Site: brandenburg
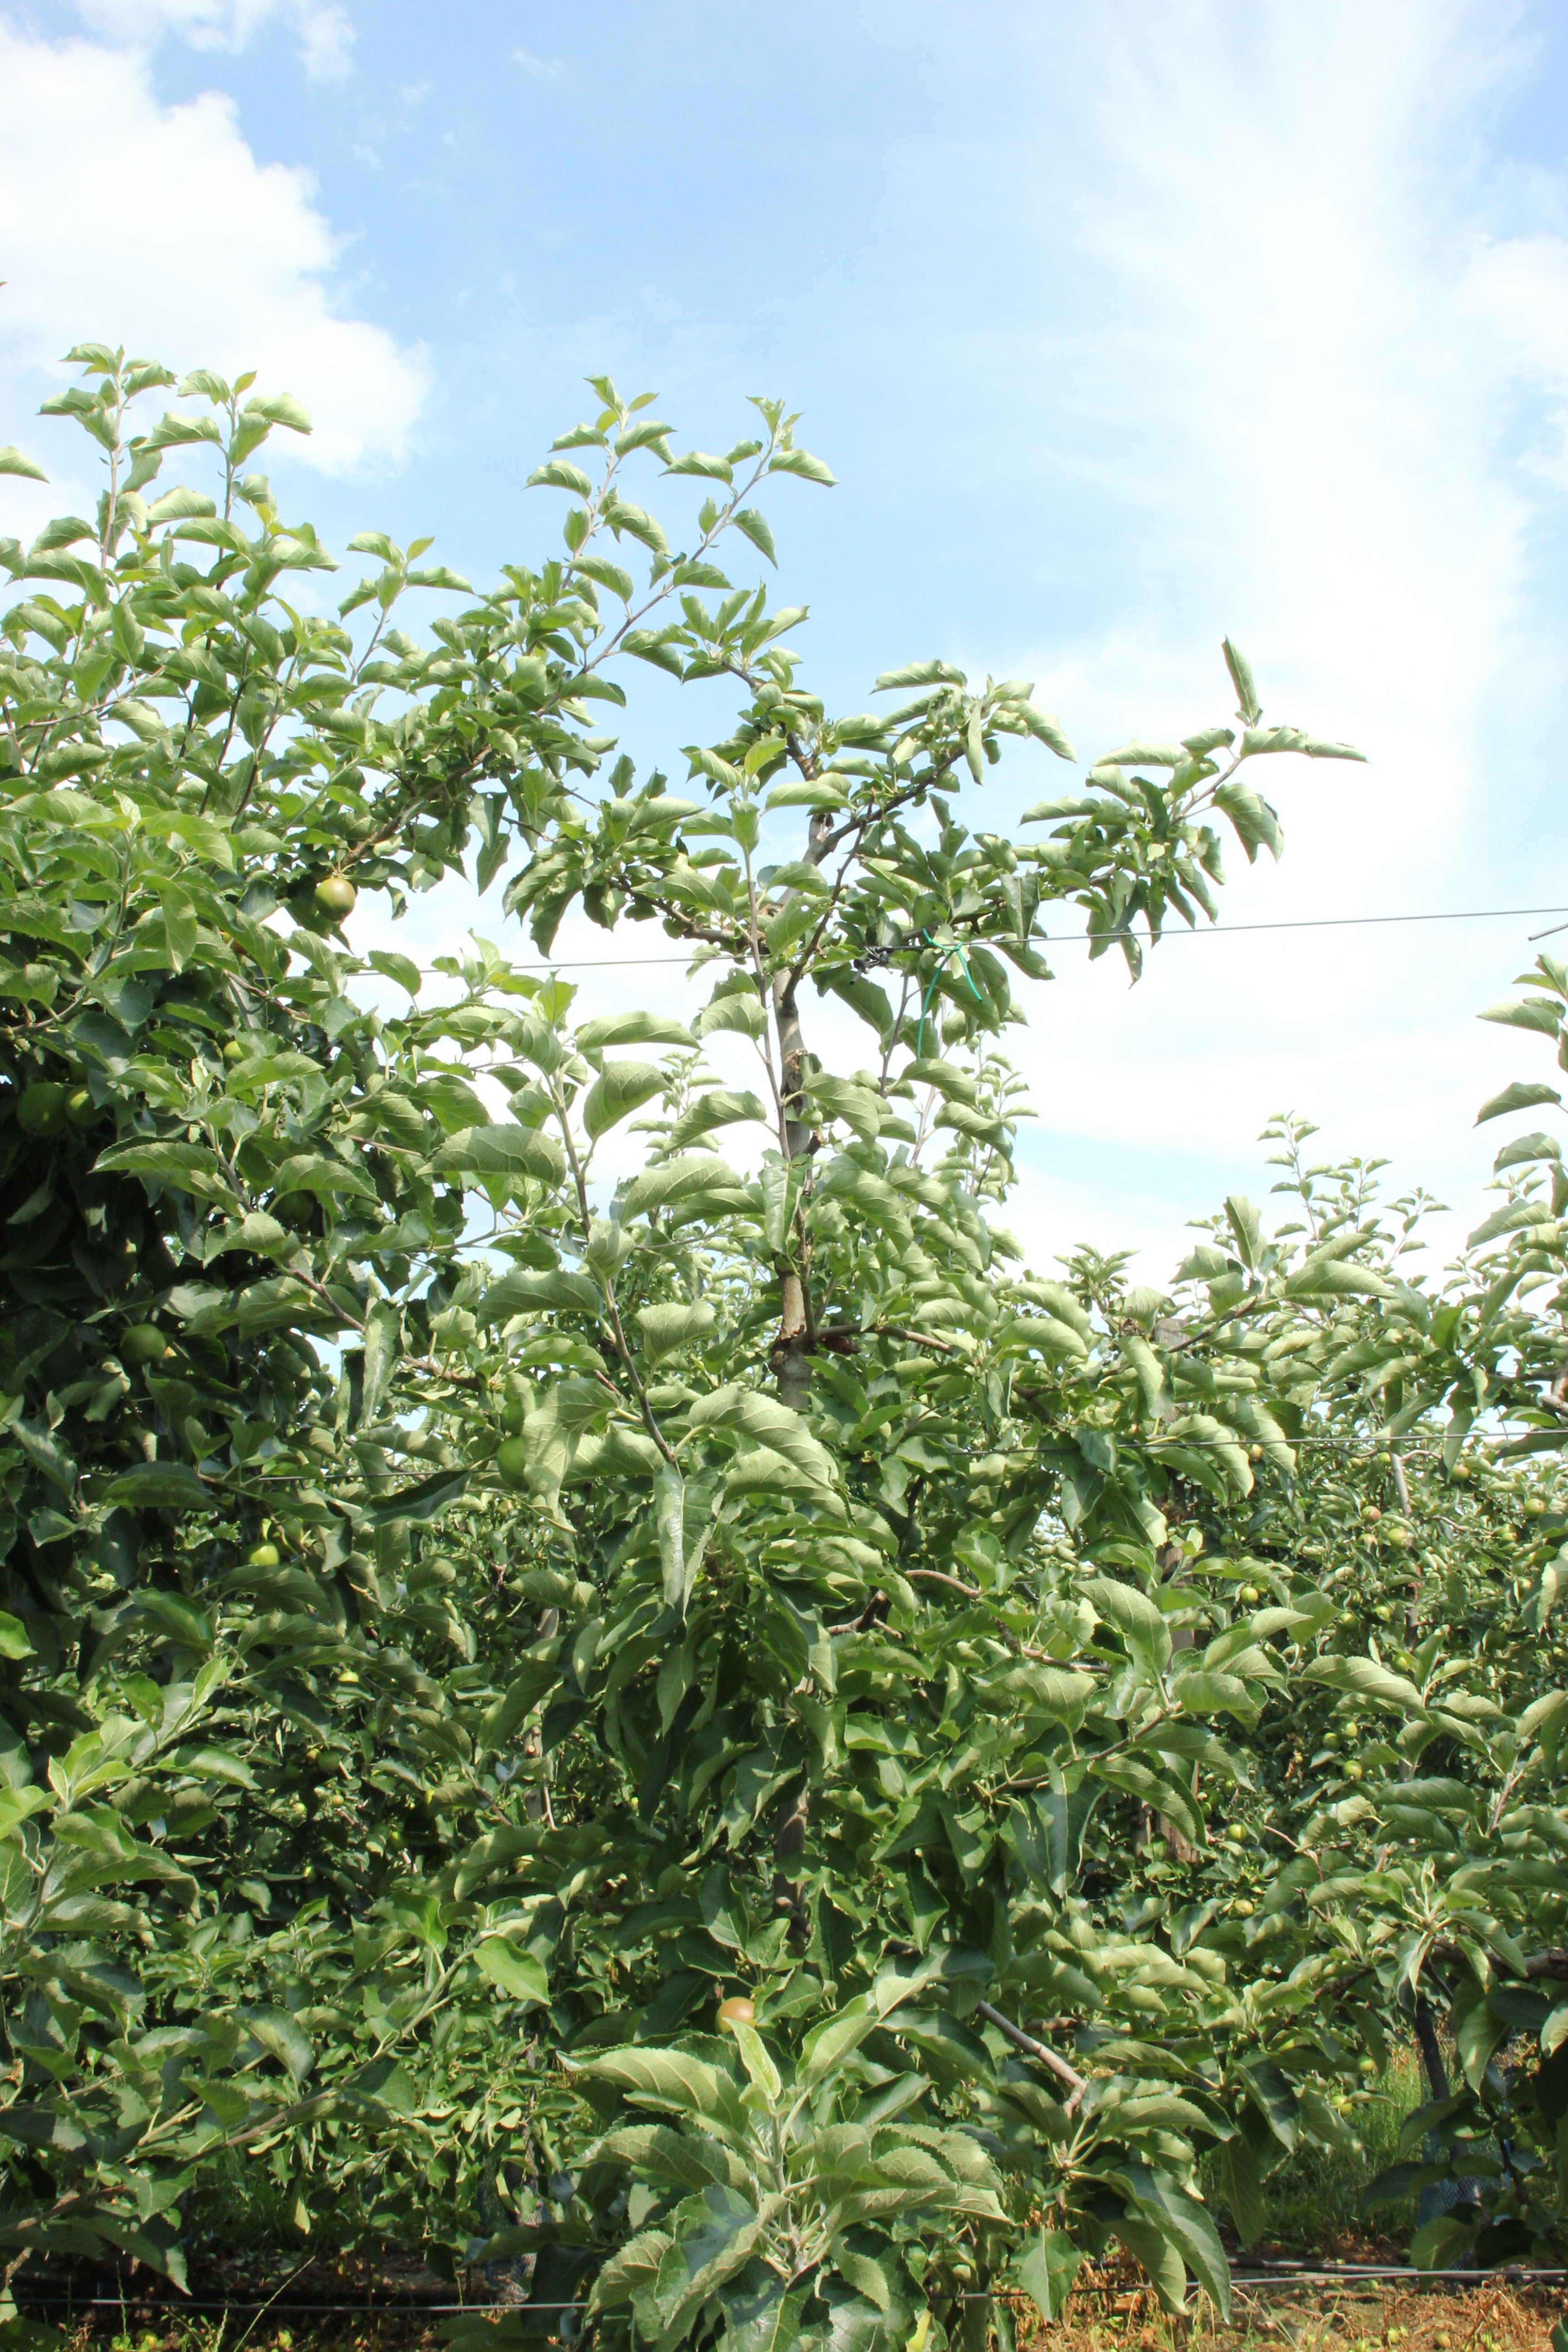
Growth stage (BBCH 74): Development of fruit